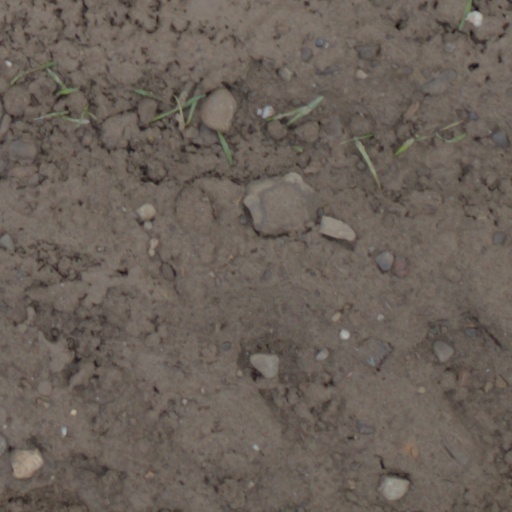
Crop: wheat